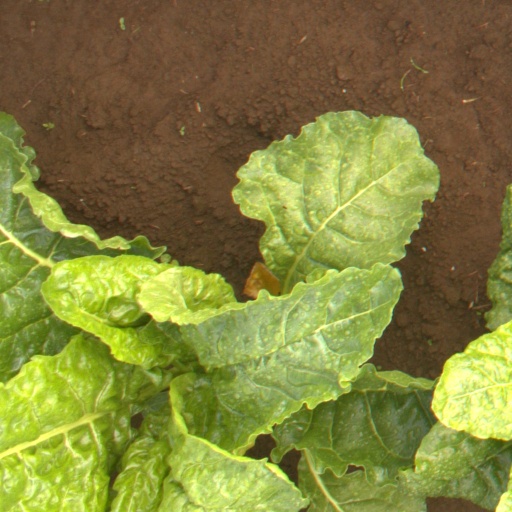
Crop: sugar beet